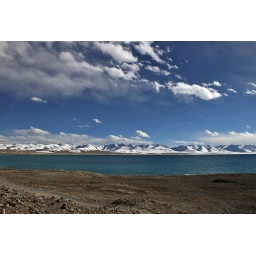
Nam so an over 1900 sq km salt water lake in Tibet